Waag (Alkmaar)

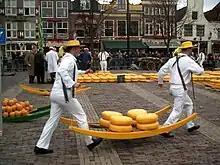
Cheese market on the Waagplein

The weekly cheese market is held near the weighing building, where Edam and Gouda cheeses were traditionally sold. Today, the cheese market is a show put on for tourists from around the world, rather than an active center of trade in cheese. For the tourists there is also other merchandise for sale on the market along the nearby canal called Mient.